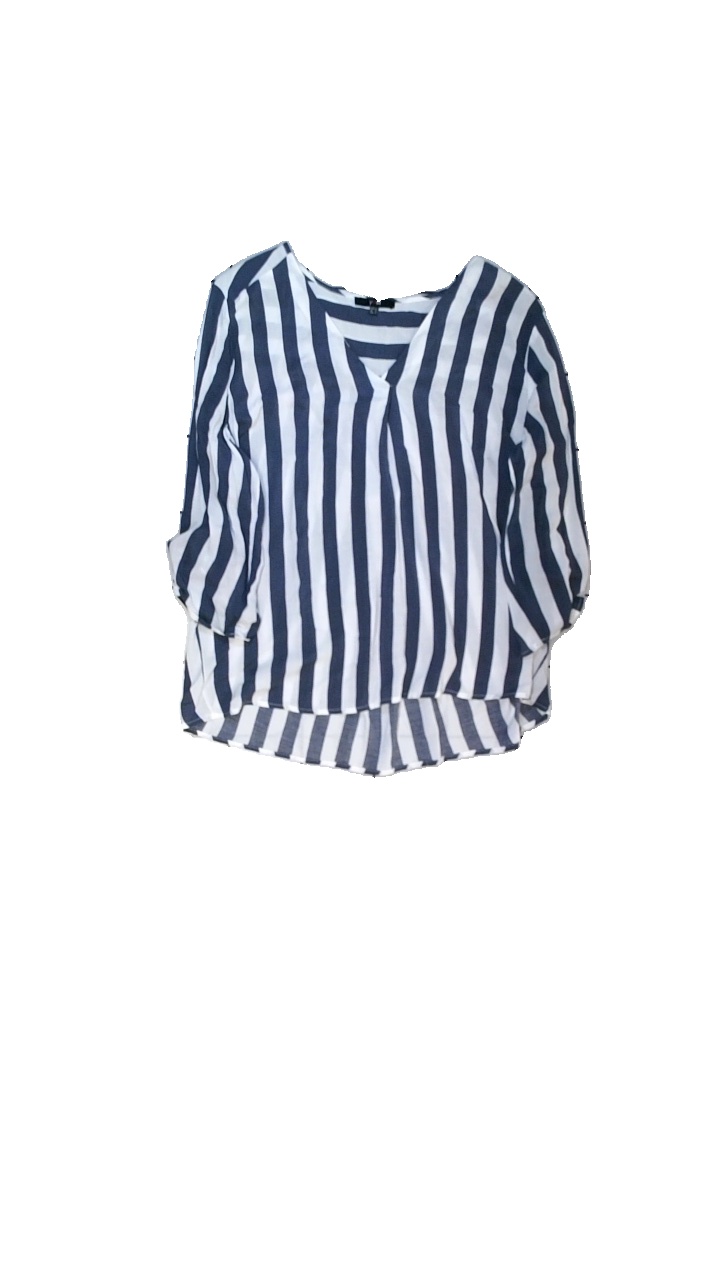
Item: Blouse (Ladies)
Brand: Yest
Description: Genomskinlig randig blus
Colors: White, Blue
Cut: V-collar
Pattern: Striped
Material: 100% viskos
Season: All
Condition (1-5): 4
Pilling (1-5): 5
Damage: liten smuts fläck vid ärmslut
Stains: Minor
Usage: Reuse
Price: <50